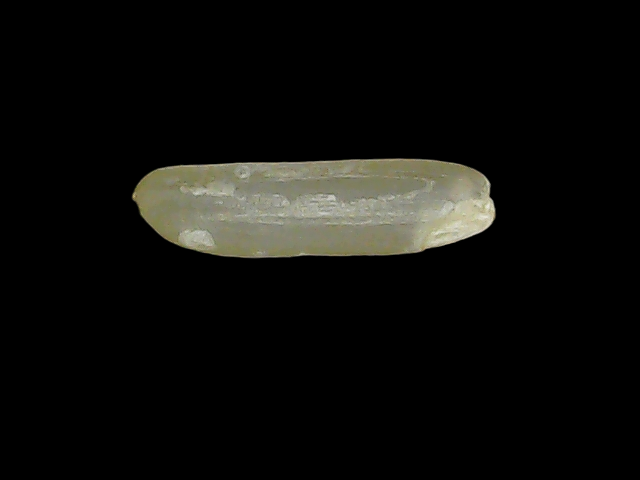
Rice variety: Binadhan19